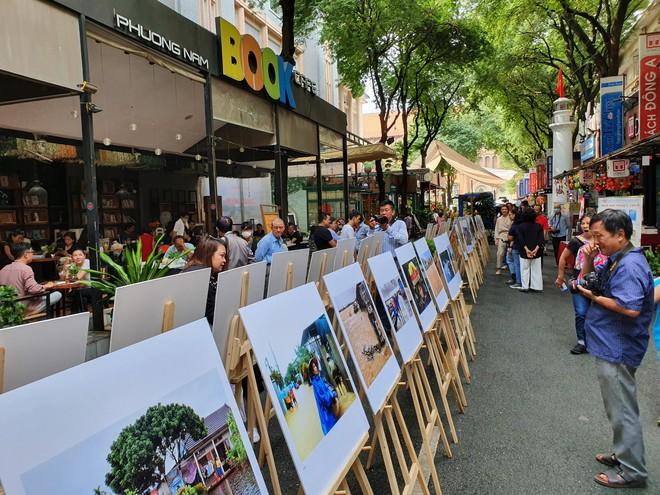
có nhiều bức tranh được trưng bày ở phía trước nhà sách